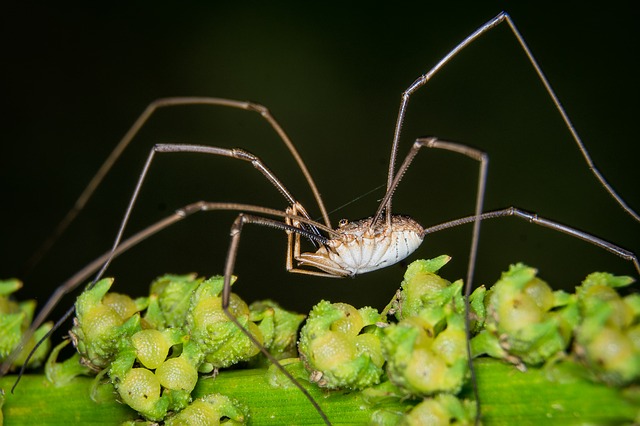
Label: ragno